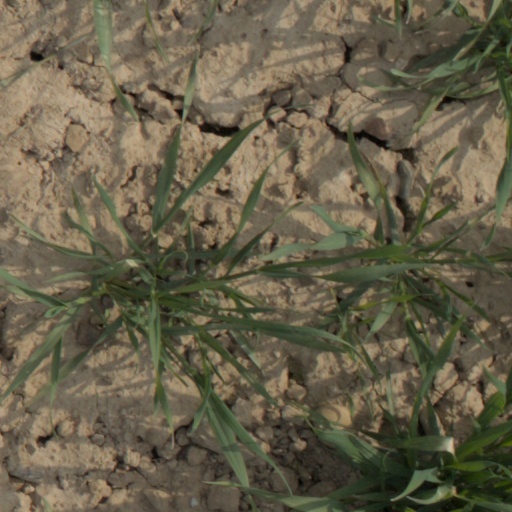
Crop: wheat